Martha Howe-Douglas

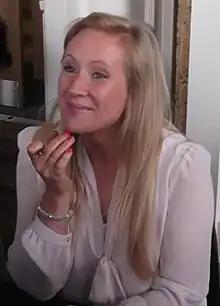
Howe-Douglas in 2012

Martha Howe-Douglas (born 19 September 1980) is an English actress and writer. She is known as a member of the Them There collective with which she wrote and starred in productions including "Horrible Histories", "Yonderland", and "Ghosts". She also played receptionist Donna Parmar in the BBC One daytime soap "Doctors".